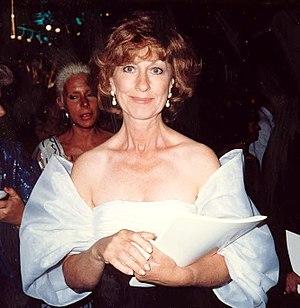
Christina Pickles est une actrice britannico-américaine. Elle est apparue dans plusieurs séries télévisées comme Roseanne, Matlock, Diagnostic : Meurtre ou encore Arabesque.